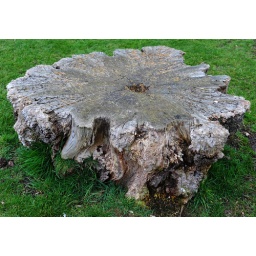
Feb 25, 056/365This tree stump is used as a table in the park in Stanford-in-the-Vale. Tree trunks are also used as chairs.